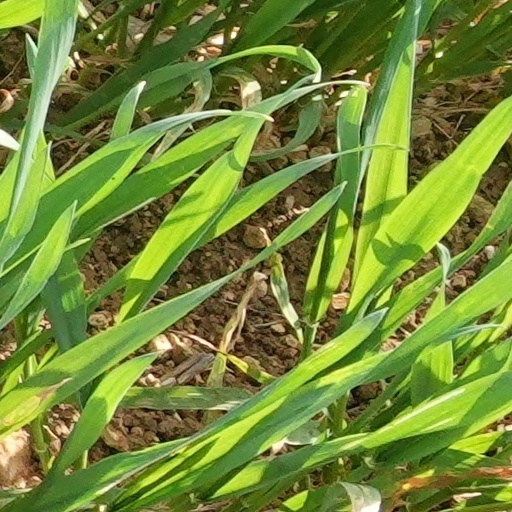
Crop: wheat